Saptashrungi

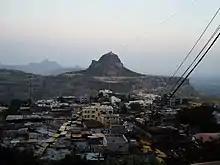
Vani village viewed from Saptashrungi gad. The peak opposite to the temple is the Markandeya hill.

Saptashrungi is a hill range consisting of seven hills locally called "Ghads" and form part of the Sahyadri Range of hills in Western Ghats. Sahyadri Range is also known as Ajanta Satmala Range and the average height of the peaks is . The Dhodap, in the center of this mountain range, is the highest peak with an elevation of , and Saptashrungi is towards its west. There are 108 water bodies (ponds) located in the watershed of these hills, which are called "Kundas." Nanduri, Kalwan and Vani are the villages nearest to the temple, which are situated at the foot of the hills. There are many approaches to reach the top of the temple location. The route from Nashik and Vani via Dindori is and via Pimpalgaon Baswant is . The route via Nadurgaon village is the easiest and is from Vani. It is at a distance of from Nashik, the district headquarters. The State Highway 17 (Maharashtra) (SH-17) connected with the National Highway 3 (NH 3) links Nashik with the temple site near the villages of Vani and Nanduri. Bus facilities by state transportation are available to reach the temple precincts. The forests in the hills are reported to have medicinal herbs. There is a circumlocutory path used by pilgrims to do parikrama around the temple. This path is in an elevation range between and , and is stated to be in steep rock topography. The hills are covered with verdant forests.